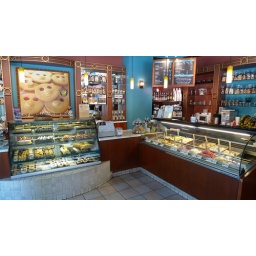
The most delicious gelato in Seattle happens to be available on the ground level of the building I work in downtown.